Shichinohe Station

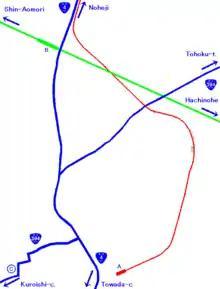
Shichinohe station old and newRed: Nanbu Jūkan RailwayGreen: Tōhoku ShinkansenBlue: National HighwaysA and B: Shichinohe StationC: Shichinohe Town office (before 2005)

There was once a plan to use the Nanbu Jūkan Railway to connect the Tōhoku Shinkansen with Noheji or Mutsu, but the railway was closed before the construction of the Tōhoku Shinkansen started.